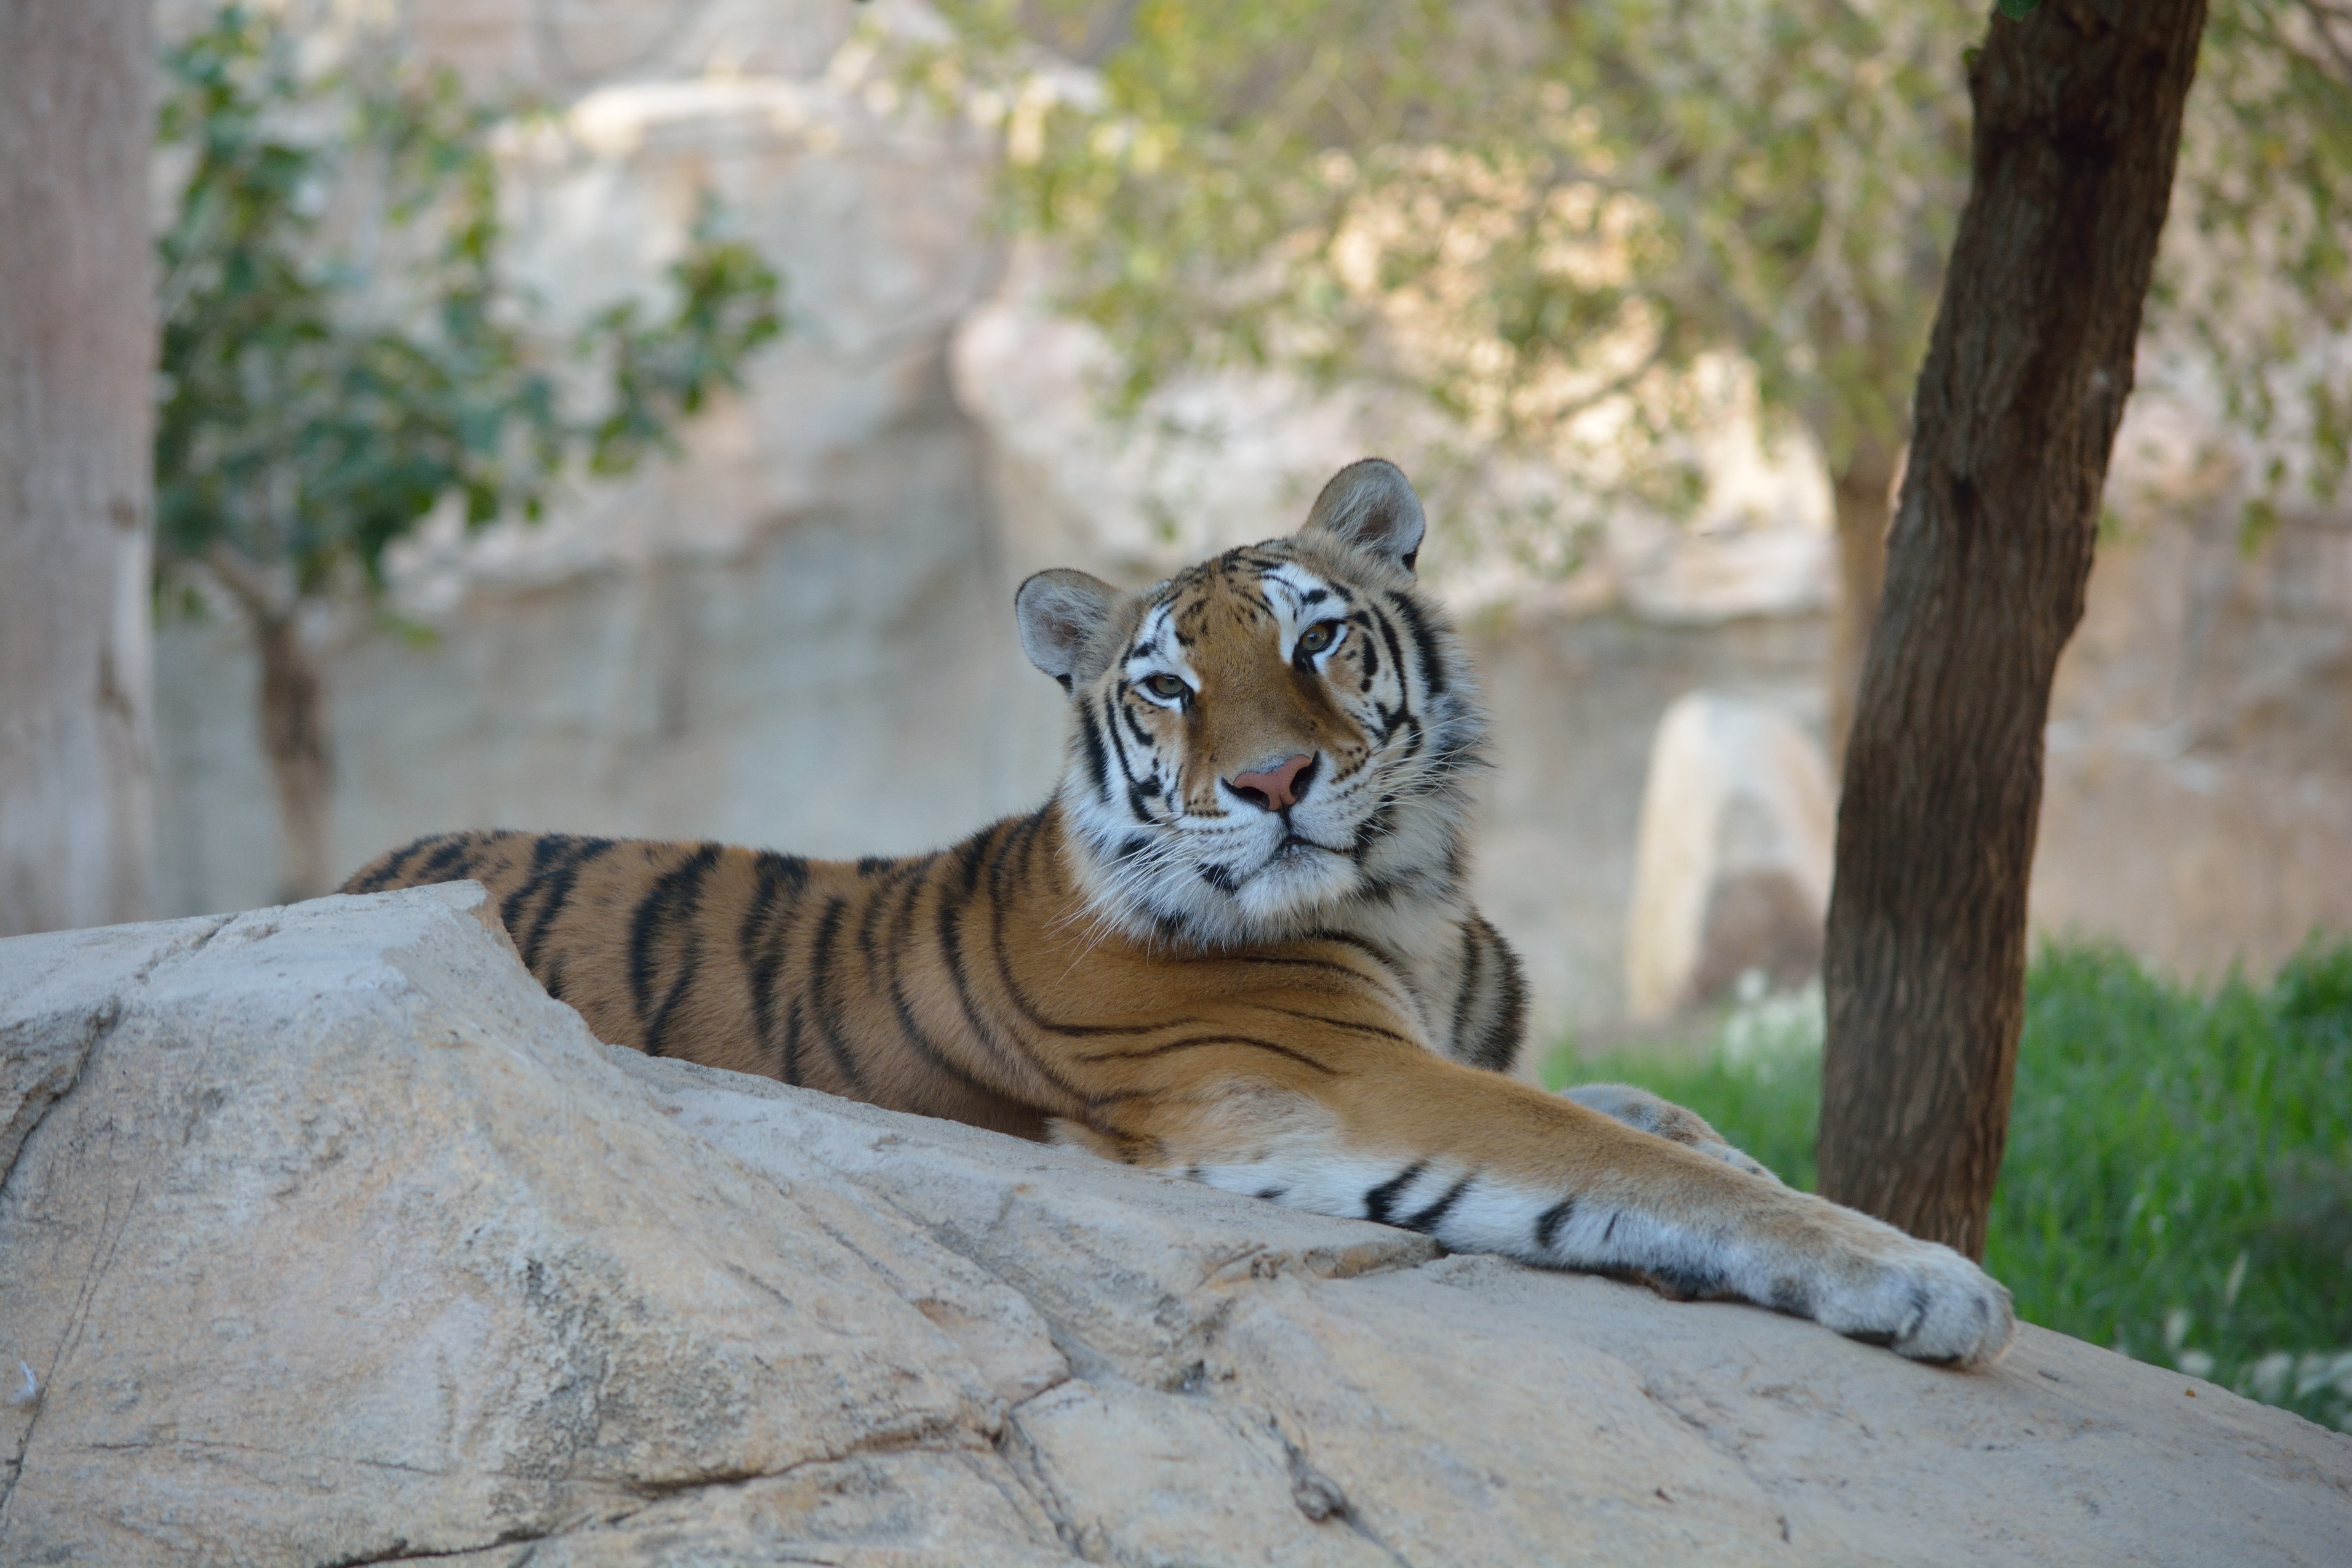
animal, wildlife, zoo, cat, feline, mammal, fauna, tiger, big cats, outdoor recreation, cat like mammal